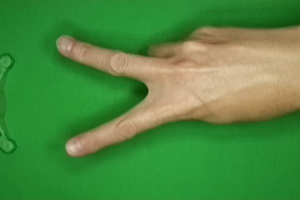
Label: scissors